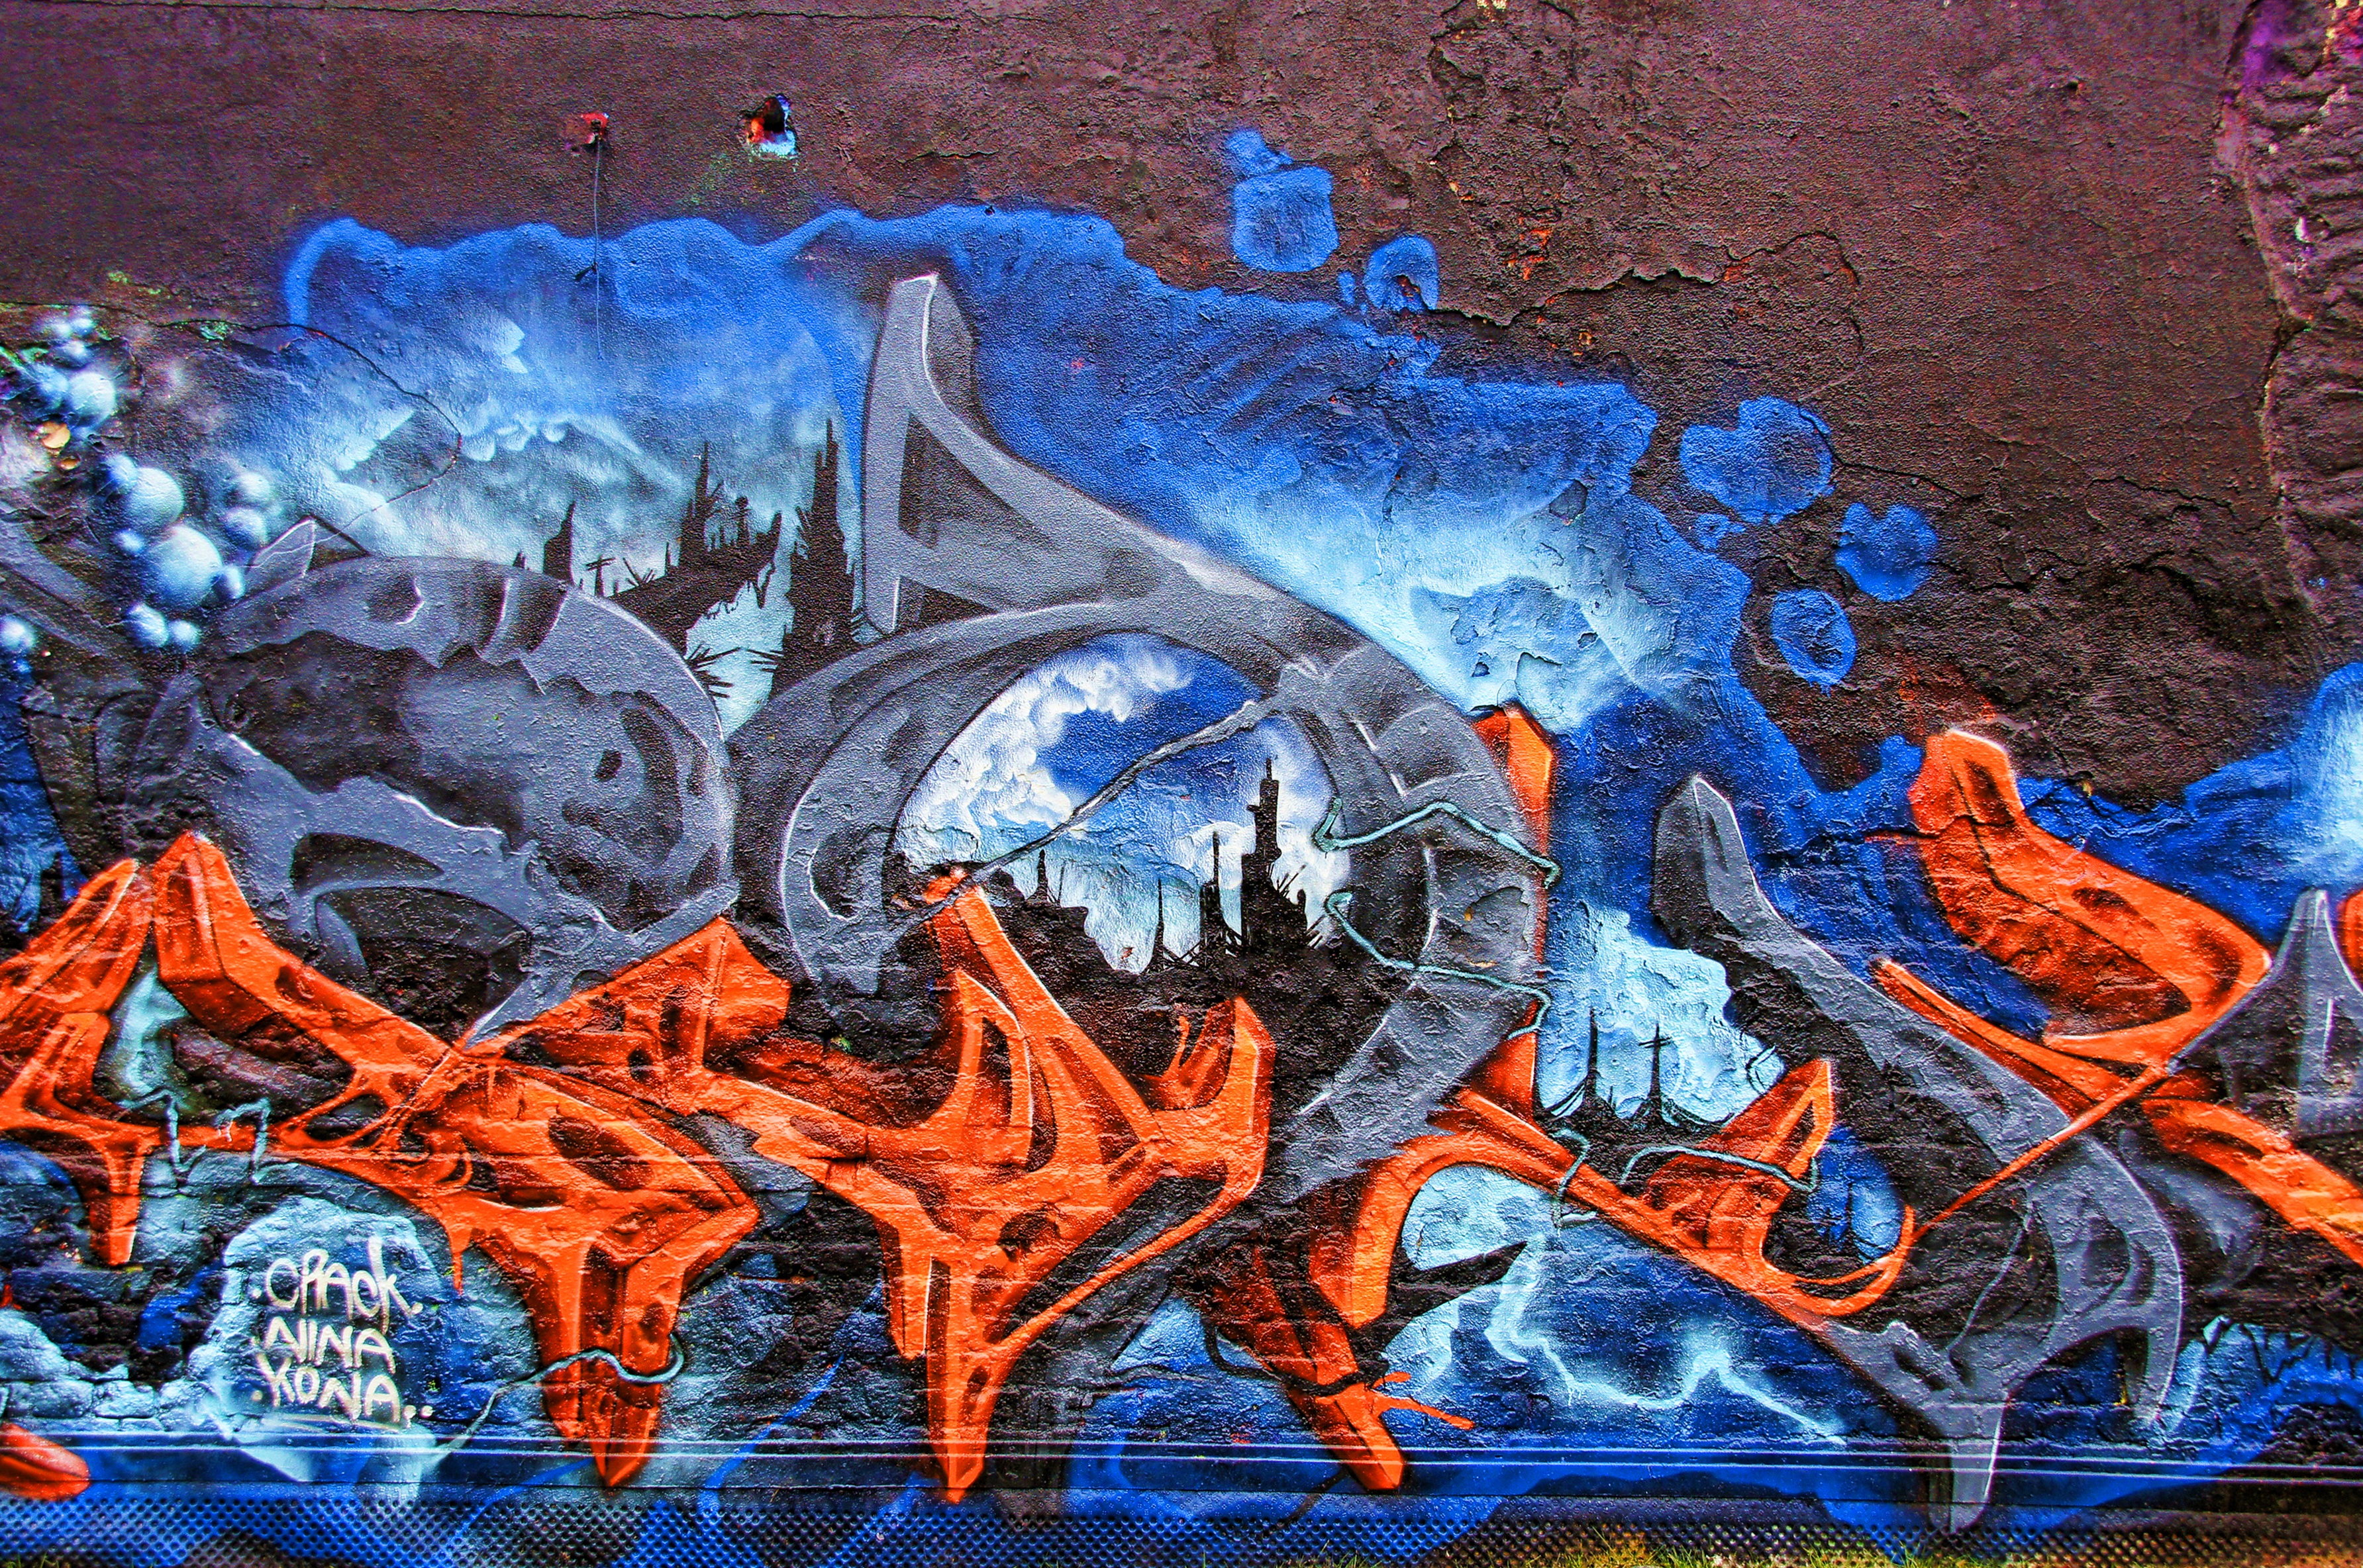
spray, graffiti, painting, art, dragon, leipzig, screenshot, mythology, wall painting, sprayer, hauswand, plagwitz